Tipu Sultan

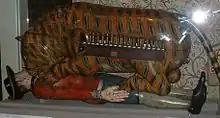
Tipu Sultan's Tiger. Victoria and Albert Museum, London

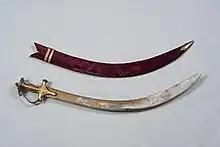
Sword of Tipu Sultan. National Museum, New Delhi

The coinage of Tipu Sultan is one of the most complex and fascinating series struck in India during the 18th century. Local South India coinage had been struck in the area that became Mysore since ancient times, with the first gold coinage introduced about the 11th century (the elephant pagoda), and other pagodas continuing through the following centuries. These pagoda were always in the South Indian style until the reign of Haidar Ali (1761–1782), who added pagodas with Persian legends, plus a few very rare gold mohurs and silver rupees, always in the name of the Mughal emperor Shah Alam II plus the Arabic letter "ح" as the first letter of his name. His successor, Tipu Sultan, continued to issue pagodas, mohurs and rupees, with legends that were completely new. As for copper, the new large paisa was commenced by Haidar Ali in AH1195, two years before his death, with the elephant on the obverse, the mint on the reverse, and was continued throughout the reign of Tipu Sultan, who added other denominations. Tipu Sultan introduced a set of new Persian names for the various denominations, which appear on all of the gold and silver coins and on some of the copper. They were: